Eugen Baumann

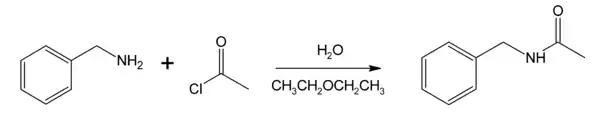
An example of a Schotten-Baumann reaction. Benzylamine reacts with acetyl chloride under Schotten-Baumann conditions to form N-benzyl acetamide.

During his work at the physiological institute, Baumann, together with Carl Schotten, discovered a method to synthesize amides from amines and acid chlorides; this method is still known as the Schotten-Baumann reaction.